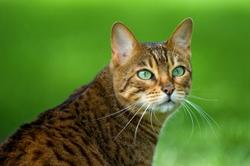
Breed: Bengal